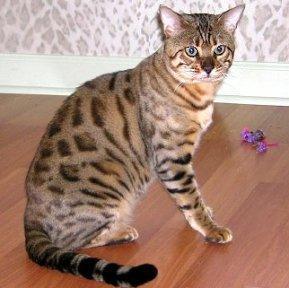
Bengal